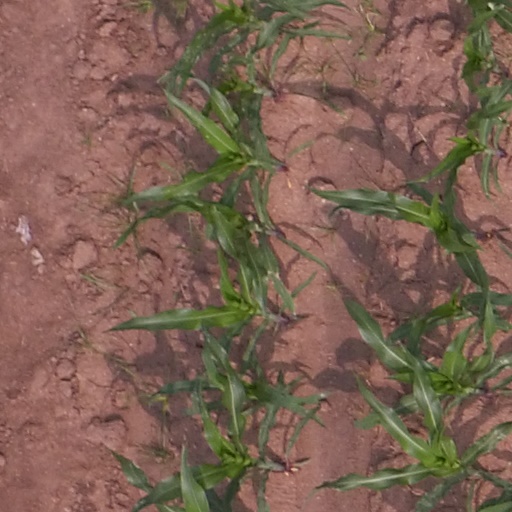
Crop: maize; corn